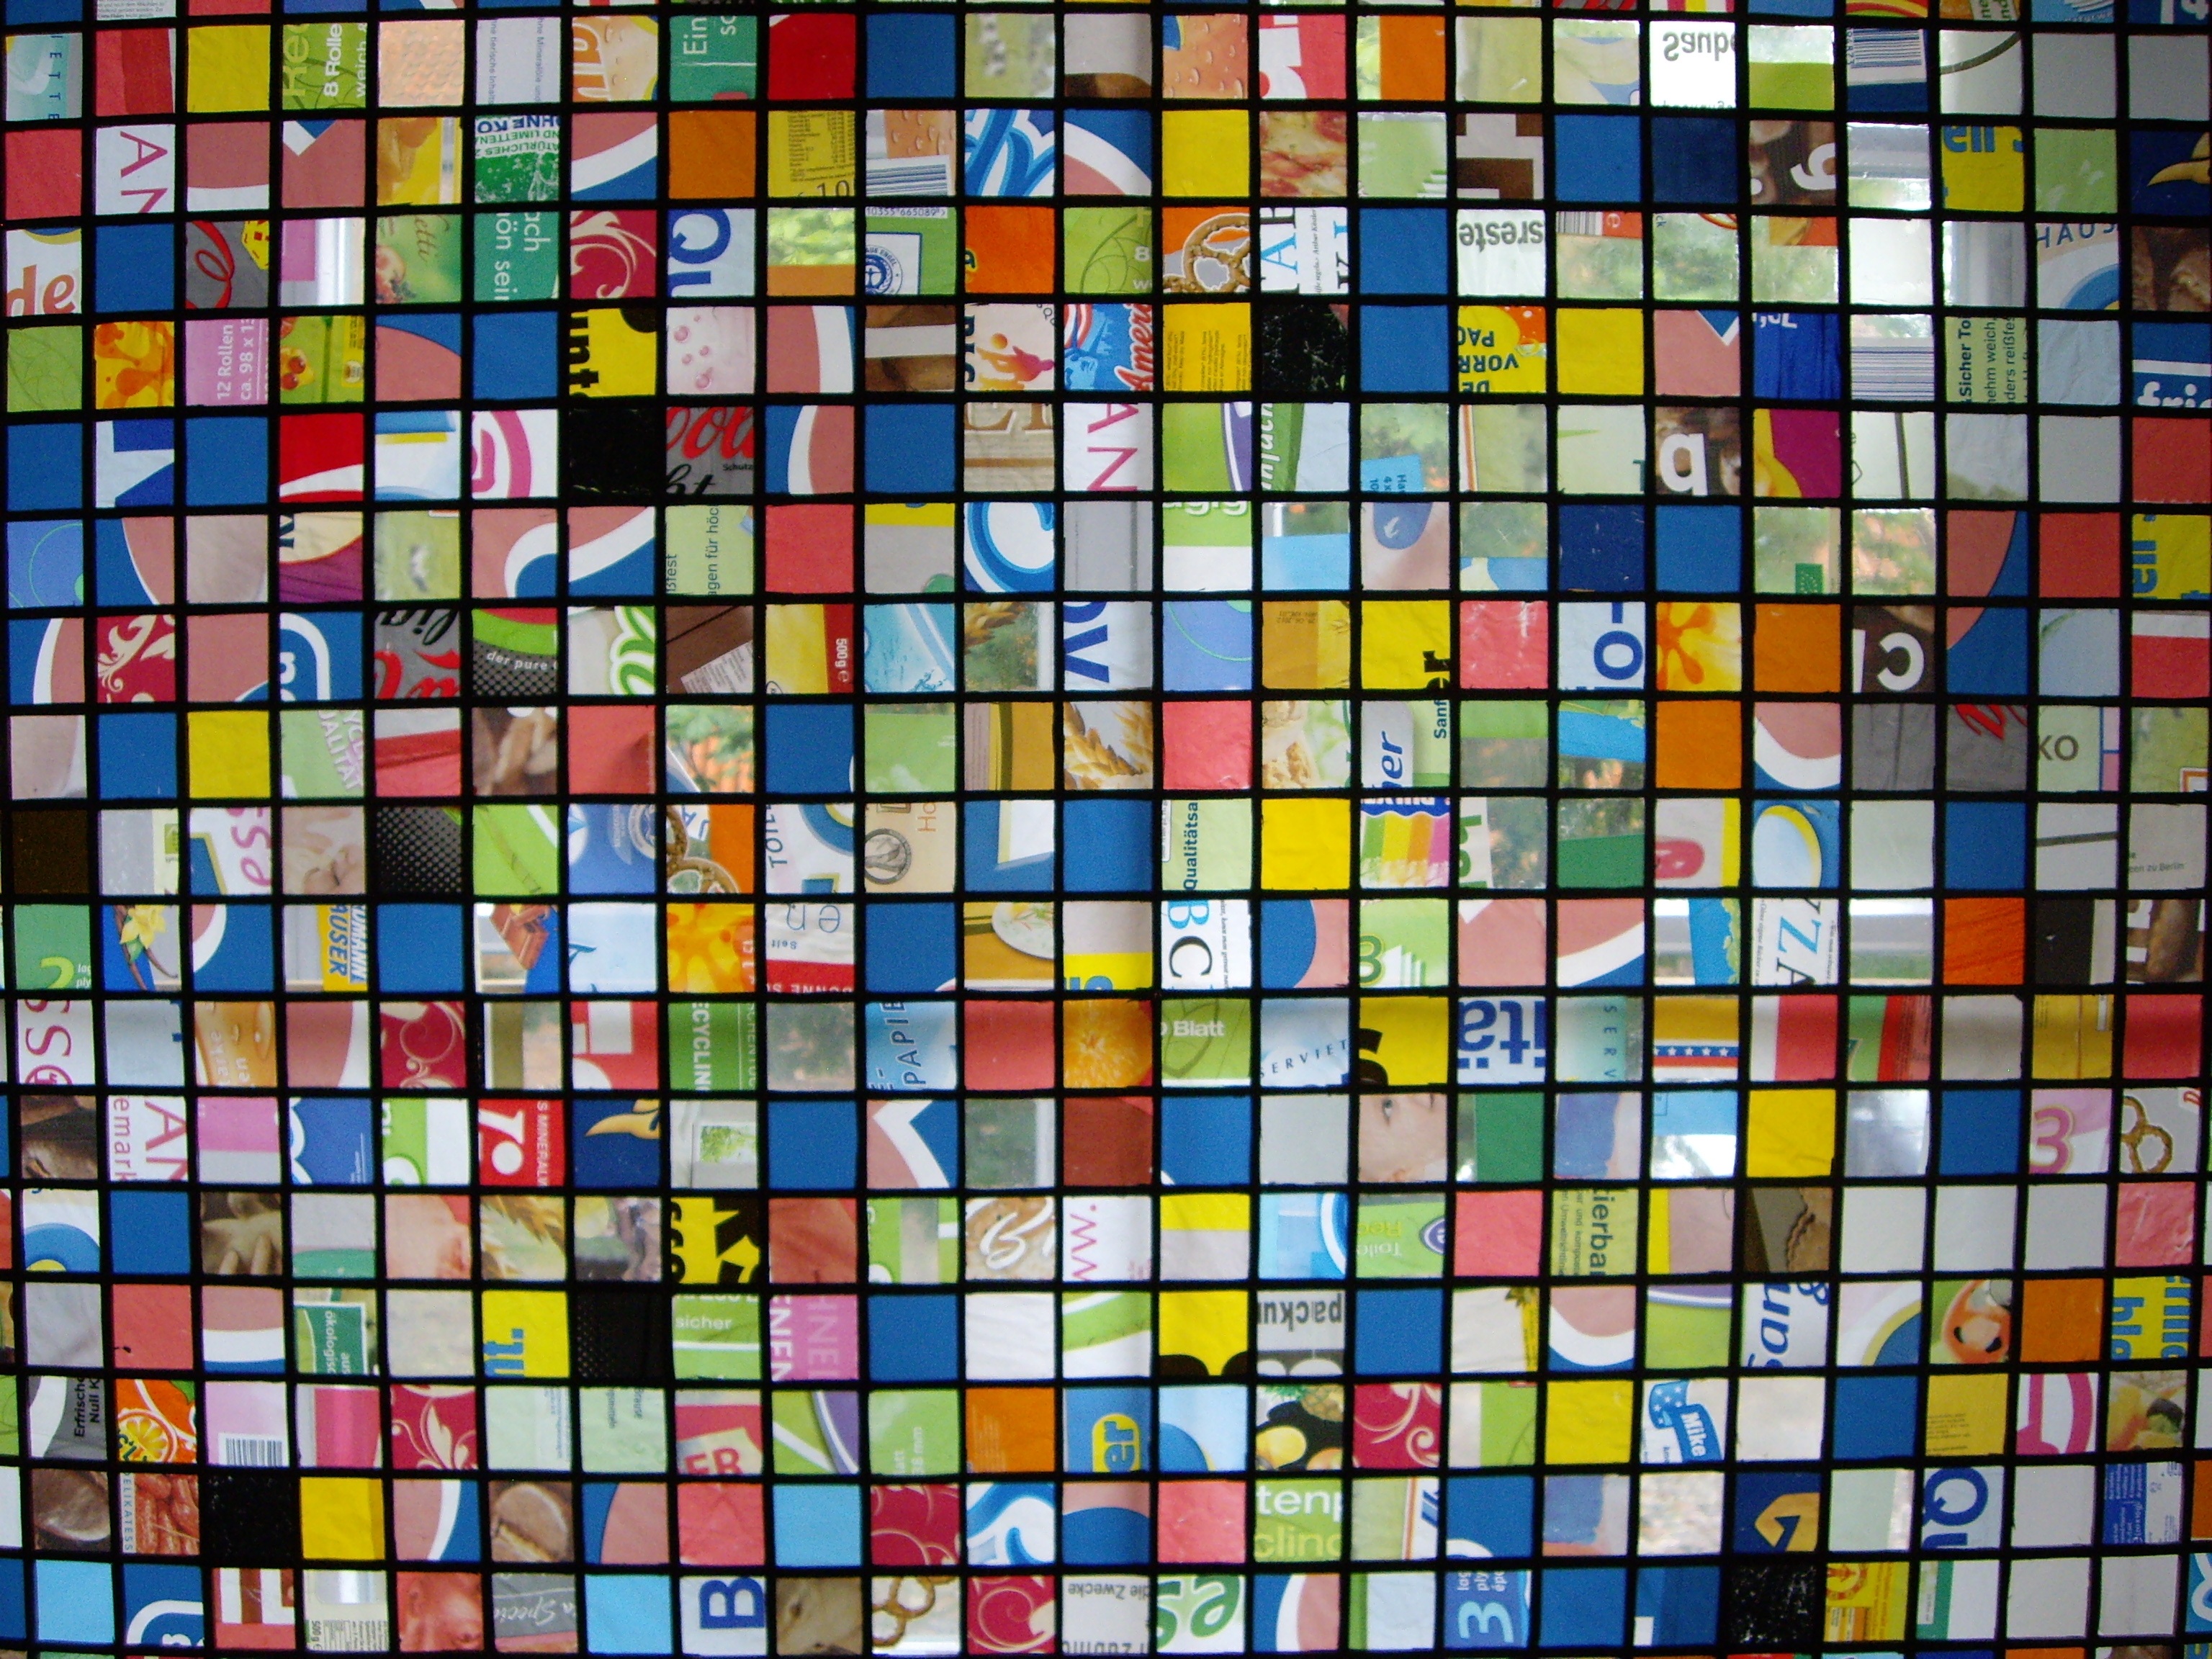
floor, window, glass, pattern, line, color, material, stained glass, circle, art, design, symmetry, mosaic, shape, stained glass window, flooring, window glass, glass mosaic, colorful glass